Ben Carson

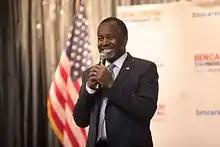
Carson speaking before the Nevada caucuses in February 2016

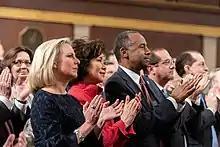
Carson at the 2019 State of the Union

The campaign brought considerable attention to Carson's past. CBS News described Carson's narrative of "overcoming impossible odds as a child growing up in an impoverished, single-parent household to reach international prominence as a pediatric neurosurgeon" as "a key part of his presidential campaign". "The Wall Street Journal" said the narrative came under "the harsh scrutiny of presidential politics, where rivals and media hunt for embellishments and omissions that can hobble a campaign". CNN characterized the core narrative as "acts of violence as an angry young man", followed by a spiritual epiphany that transformed Carson into the "composed figure" he now portrays. Media challenges to a number of Carson's statements included allegations of discrepancies between documented facts and certain assertions in his autobiography "Gifted Hands"—allegations dismissed by Carson as a media "witch hunt". In November 2015, the "Detroit Free Press" republished an article from 1988 "to try to bring some clarity to the claims currently being brought into question".